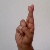
The image shows a hand gesture representing the letter 'R' in Indian Sign Language.